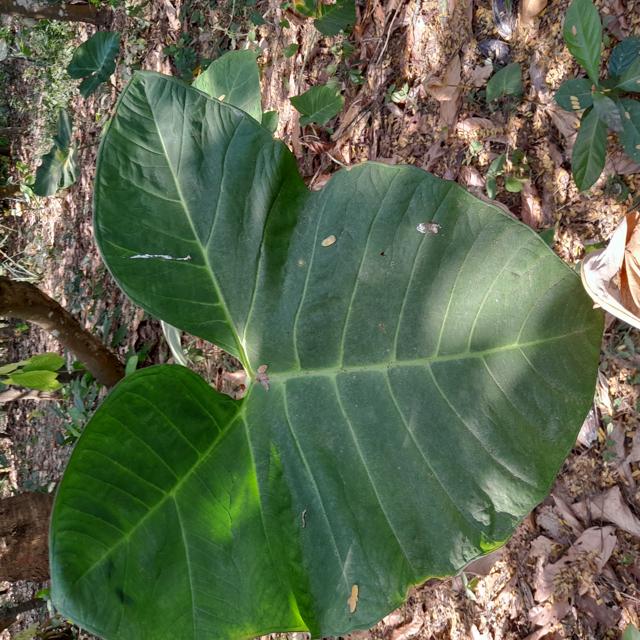
Label: Healthy